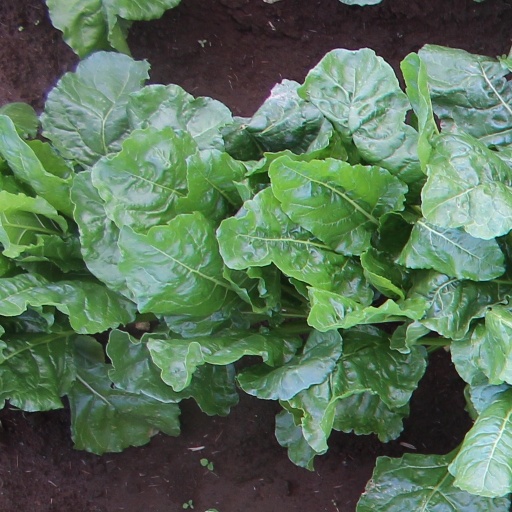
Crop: sugar beet